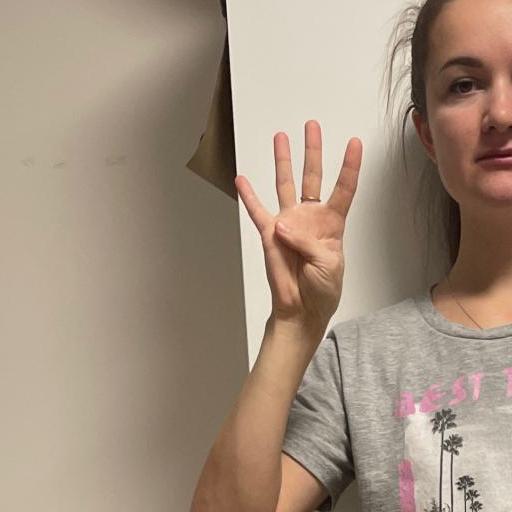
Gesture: four